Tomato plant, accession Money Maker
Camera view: tilt-top (135 deg); turntable rotation: 300 degrees
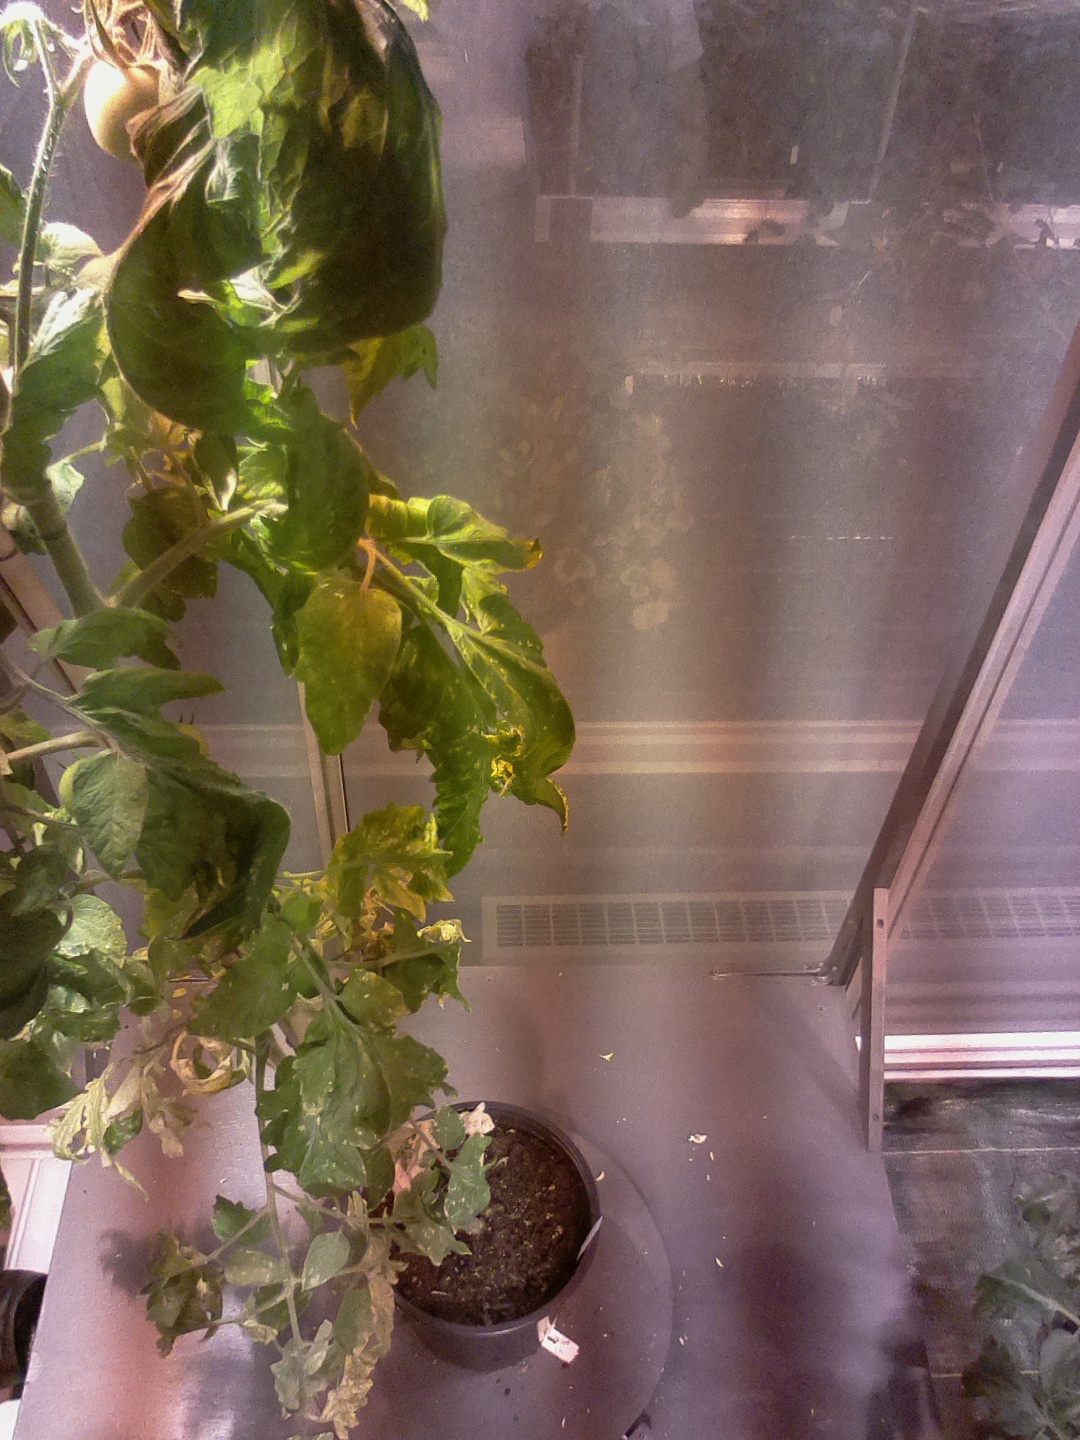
BBCH growth stage 73: 30%-40% of final fruit size